John D. Rockefeller

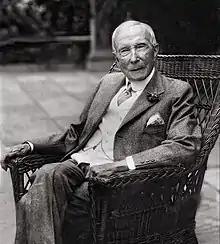
Rockefeller in c. 1919

Rockefeller's charitable giving began with his first job as a clerk at age 16, when he gave six percent of his earnings to charity, as recorded in his personal ledger. By the time he was twenty, his charity exceeded ten percent of his income. Much of his giving was church-related. His church was later affiliated with the Northern Baptist Convention, which formed from American Baptists in the North with ties to their historic missions to establish schools and colleges for freedmen in the South after the American Civil War. Rockefeller attended Baptist churches every Sunday; when traveling he would often attend services at African-American Baptist congregations, leaving a substantial donation. As Rockefeller's wealth grew, so did his giving, primarily to educational and public health causes, but also for basic science and the arts. He was advised primarily by Frederick Taylor Gates after 1891, and, after 1897, also by his son.